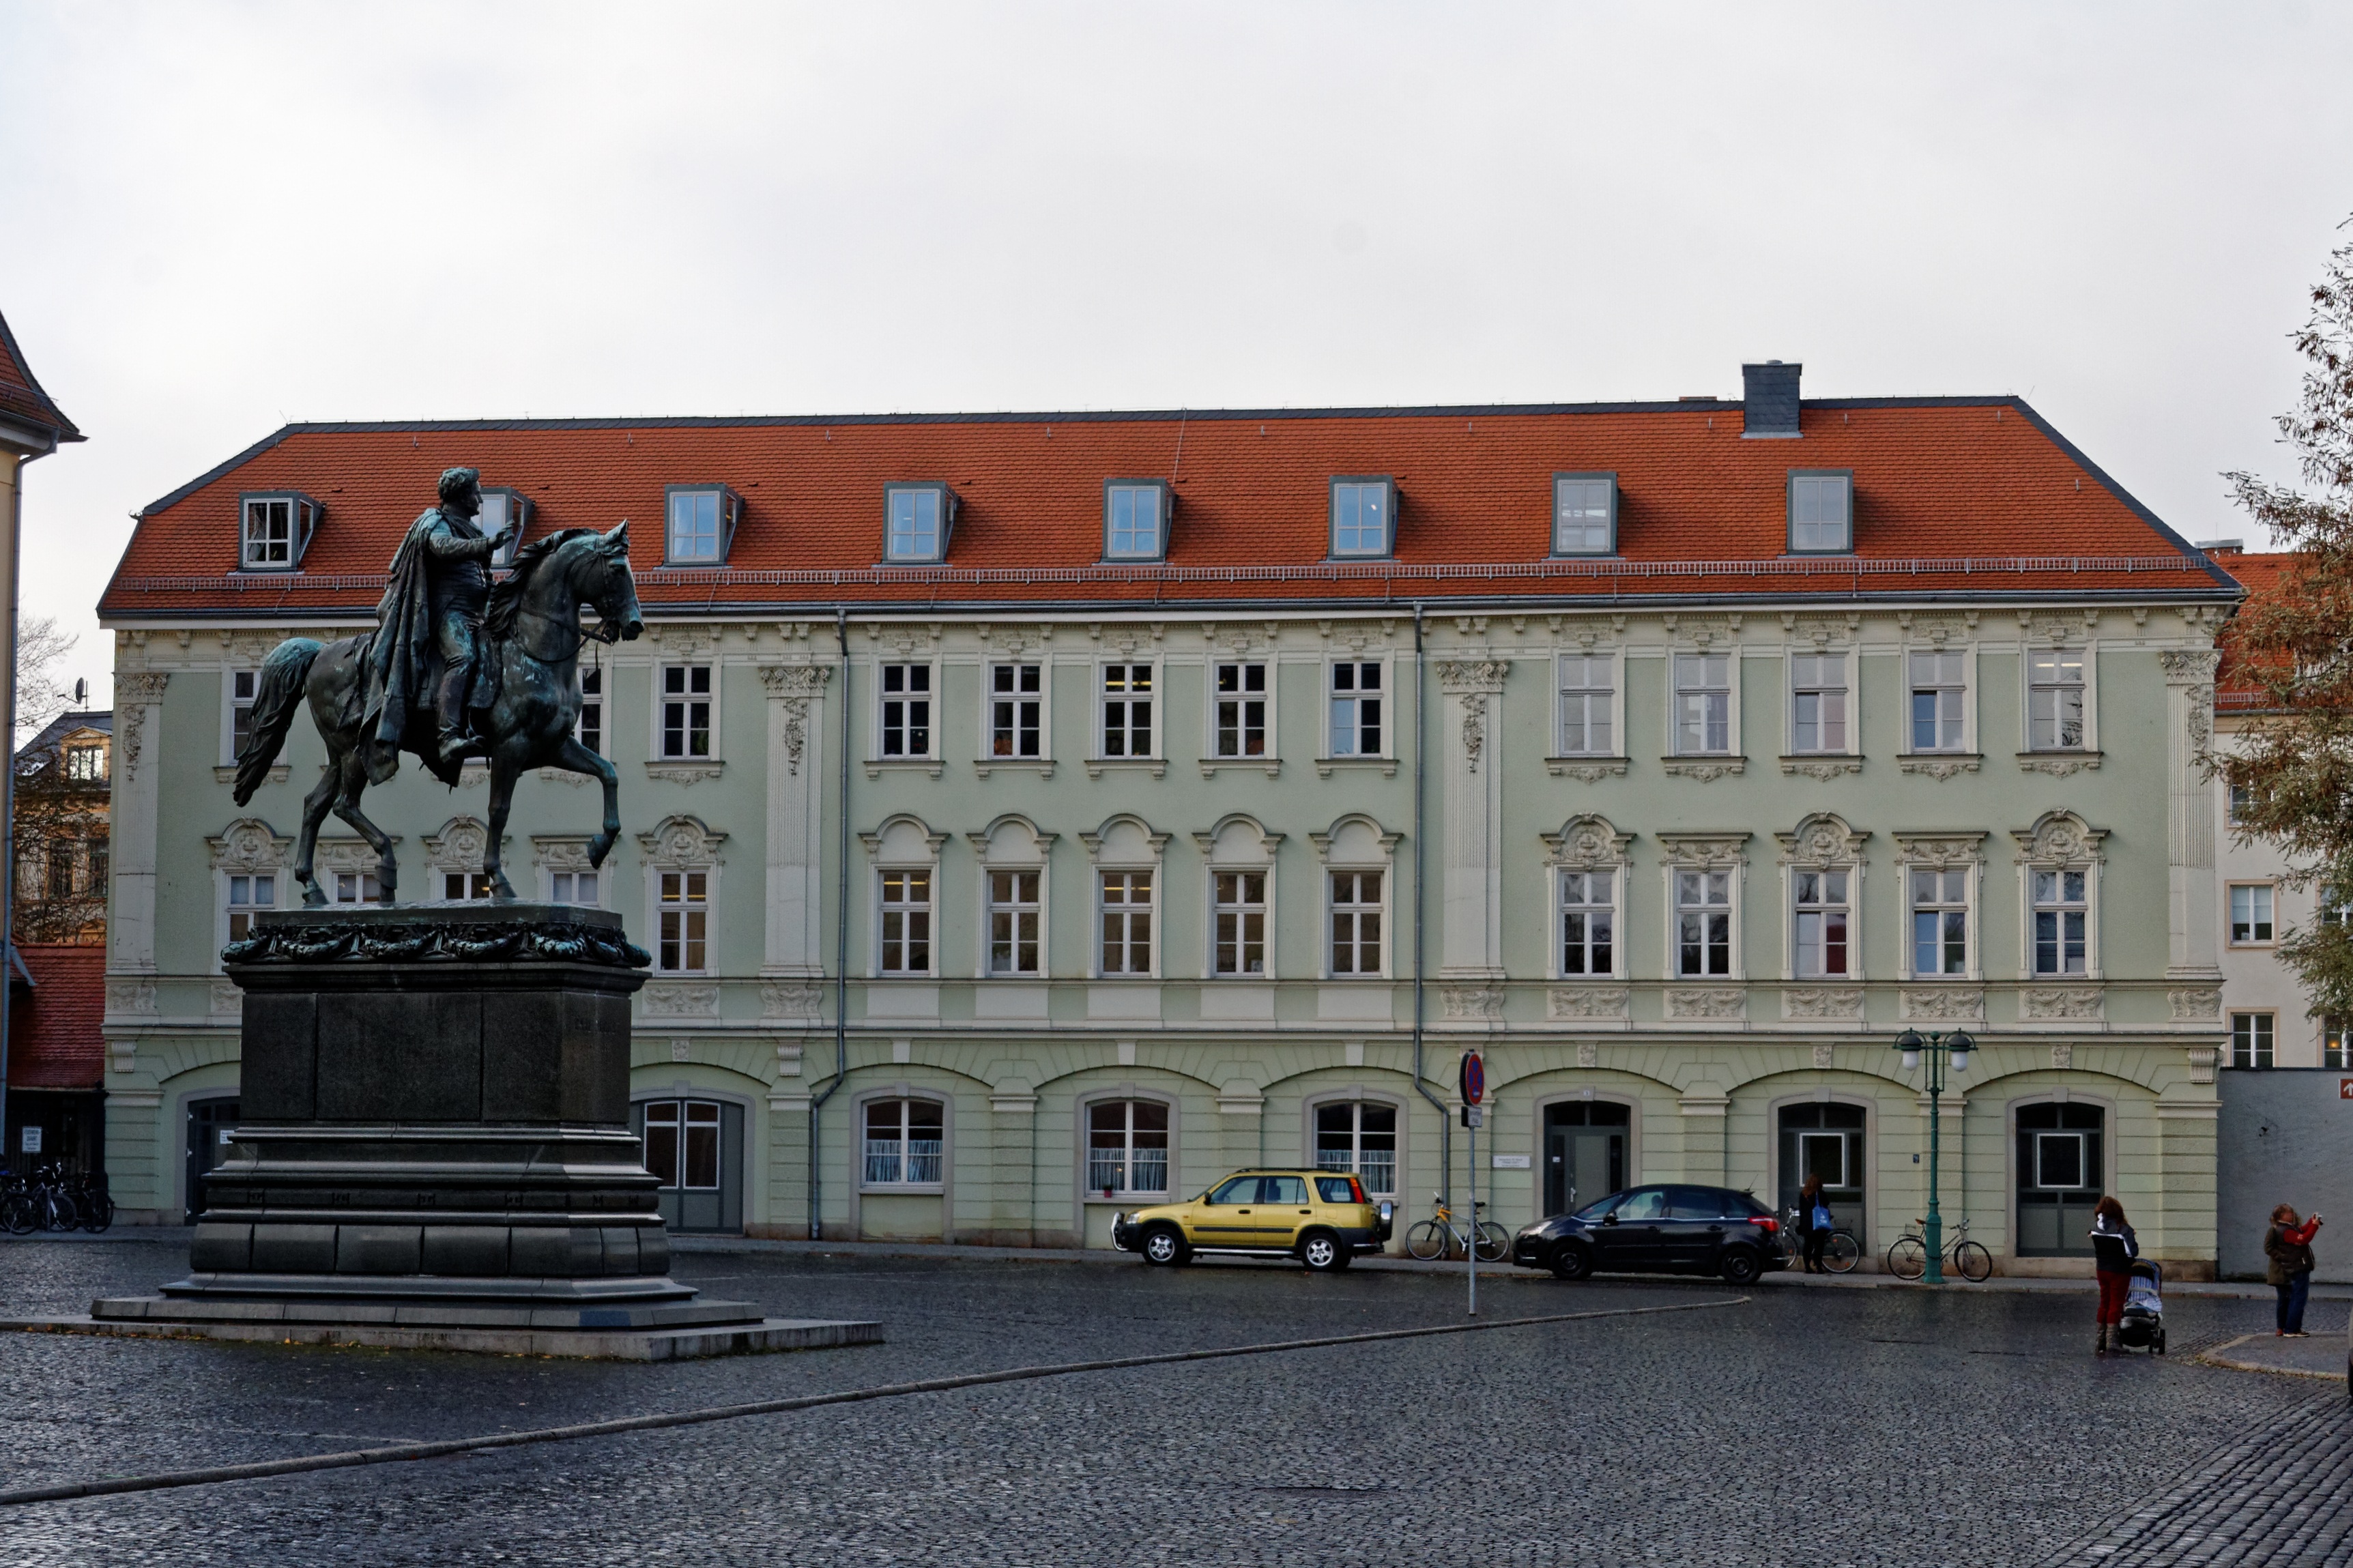
architecture, window, town, building, palace, old, home, downtown, statue, horse, plaza, landmark, facade, door, old town, synagogue, town square, tourist attraction, estate, historically, weimar, reiter, housewife, bowever